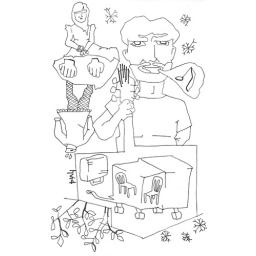
A dream about a session in a rolling house in the mountain